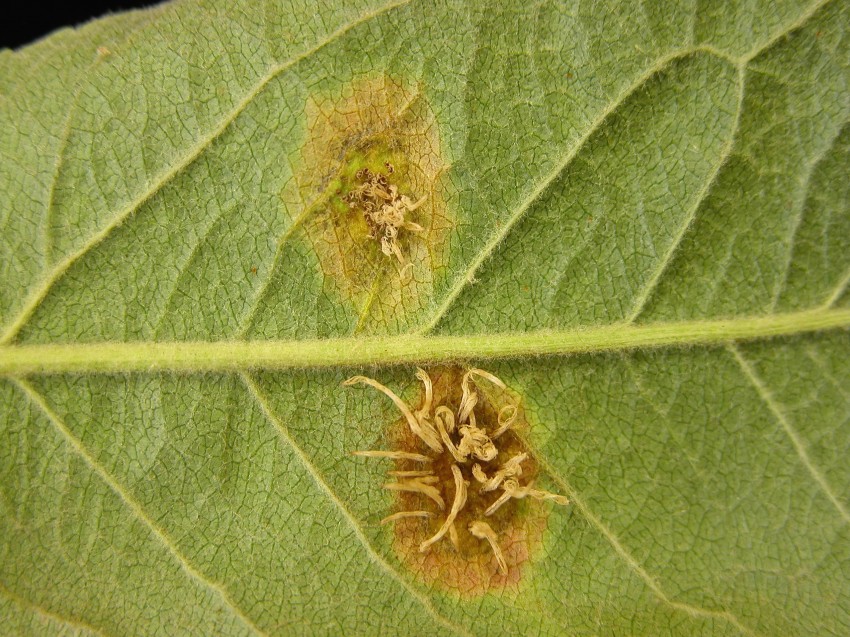
Labels: Apple rust leaf